Agil Mammadov (footballer, born 1989)

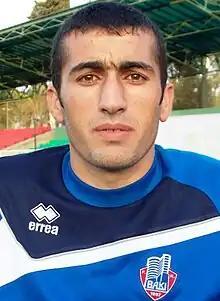

Agil Mammadov (born 1 May 1989 in Nakhchivan) is an Azerbaijani professional footballer who plays as a goalkeeper for Neftchi Baku in the Azerbaijan Premier League.